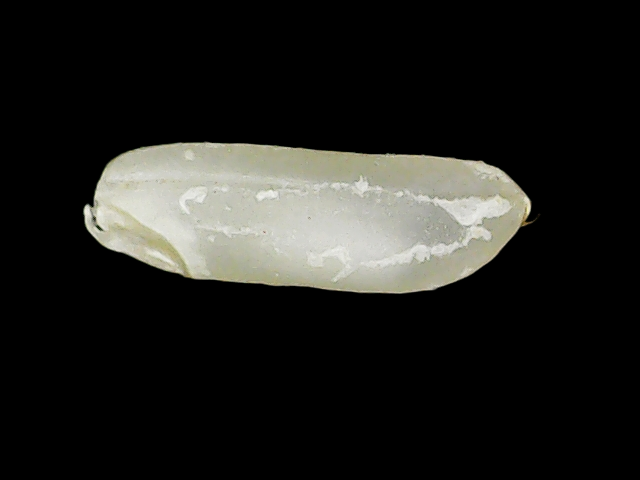
Rice variety: Binadhan7